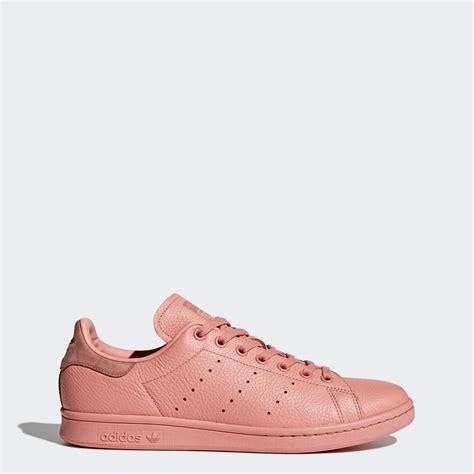
Brand: adidas
Model: Originals Stan Smith